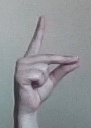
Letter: ta